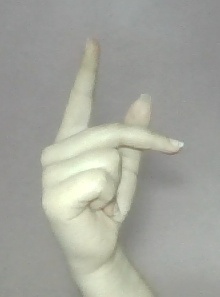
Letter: dha